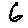
Label: 6